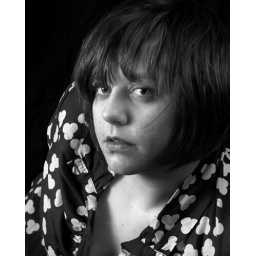
the flower shirt in black and white